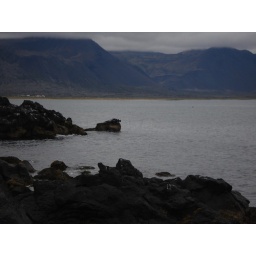
note bird on the lava rock in the middle